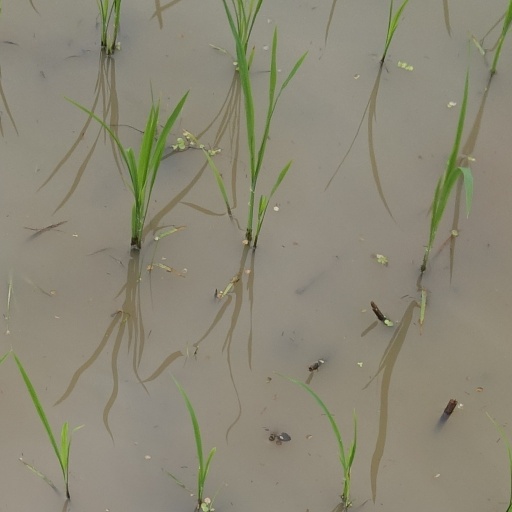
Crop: rice